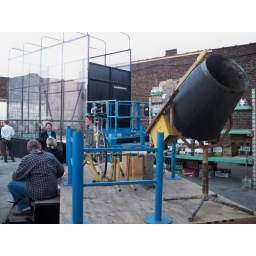
Breaking box behind; bike and cement mixer combo in the front